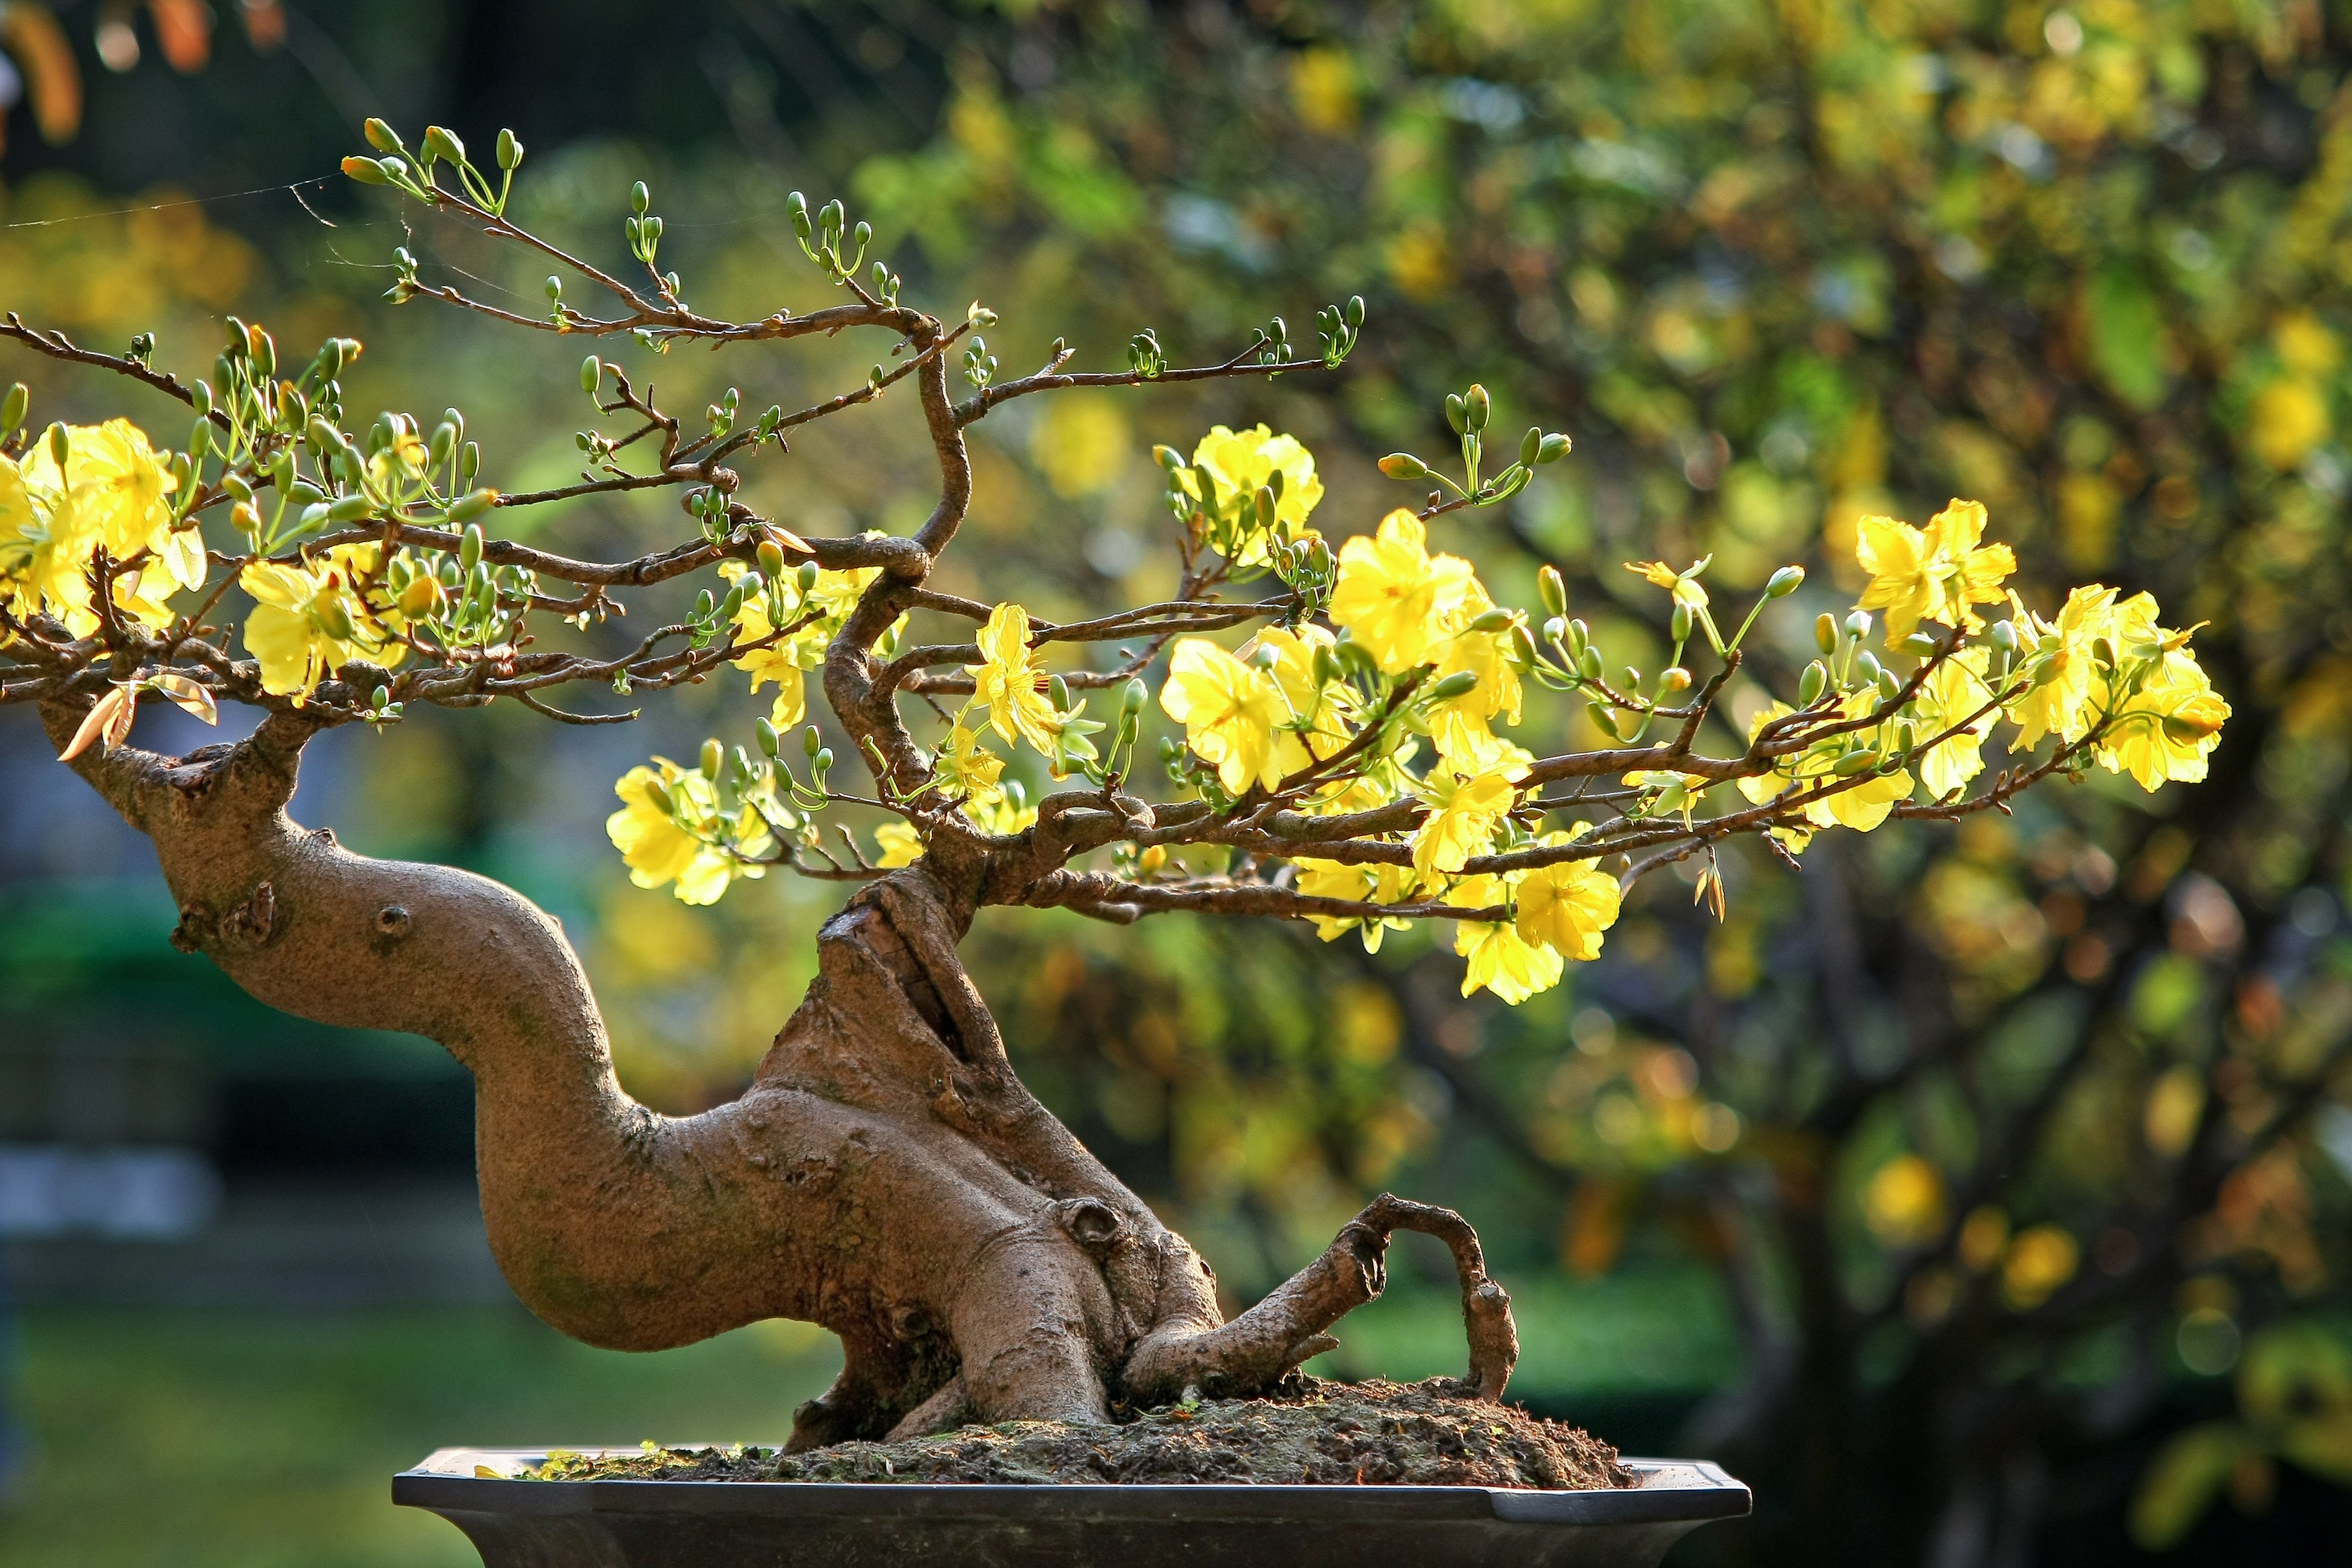
tree, branch, plant, leaf, flower, travel, food, spring, produce, natural, autumn, scenery, fresh, asia, botany, pear, flora, leopard, houseplant, write, sunny, background, shrub, calendar, vietnam, bonsai, the beauty, flowering plant, the lunar new year, nice picture, photo festival, the garden, woody plant, land plant, vietnamese tet